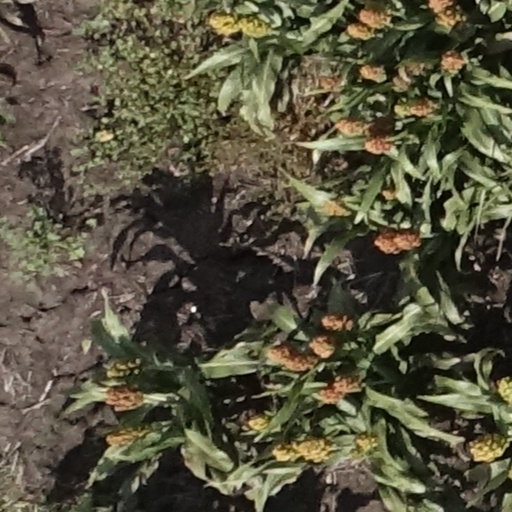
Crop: sorghum